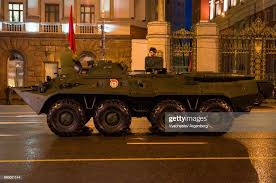
Label: BTR